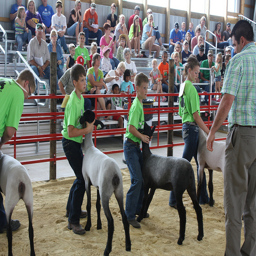
A group of children participating in a rodeo competition.
A group of boys in green shirts holding sheep in pen.
There are a lot of individuals celebrating together.

The four boys in green are showing their four sheep.
young boys wearing green showing animals at a competition